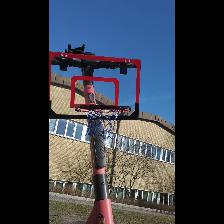
Label: NonHuman